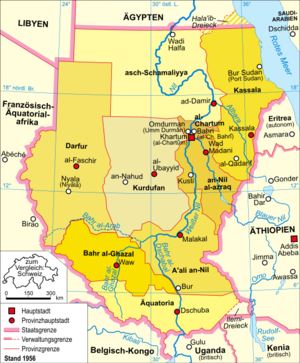
Cet article recense les subdivisions administratives du Soudan.